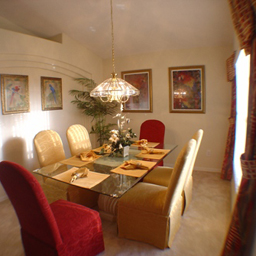
Room type: dining_room